Chen Weisong

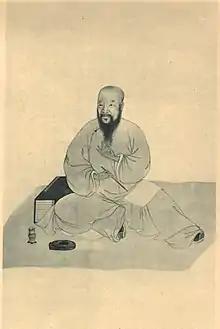
Portrait from Qing dynasty (《清代學者象傳》)

Chen Weisong, also called Chen Qinian (其年) or Chen Jialing (迦陵), lived 1626 January 7－1682 June 13, was the first of the great Ci and Pianwen poets during the Qing dynasty. He was the leader and founder of the Yangxian poetry school.